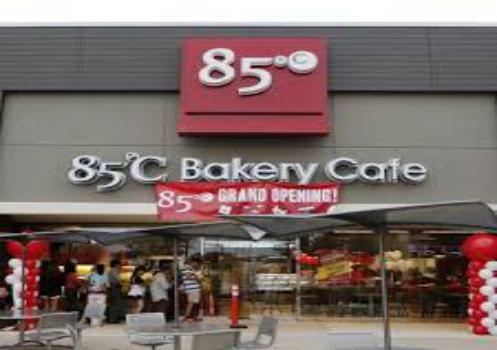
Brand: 85C Bakery Cafe
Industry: Food